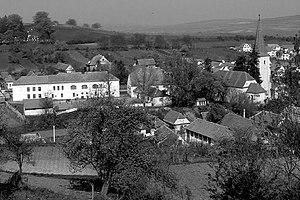
Jidvei est une commune du județ d'Alba, en Transylvanie, Roumanie. Elle est composée de cinq villages: Jidvei, Bălcaciu, Căpâlna de Jos, Feisa et Veseuș.